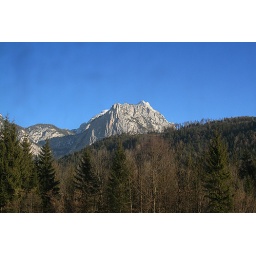
Austrian Alps from the bus home 3 - near German Border